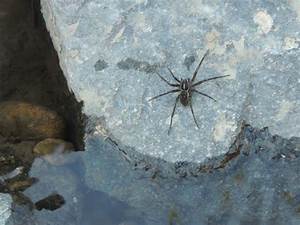
Label: spider